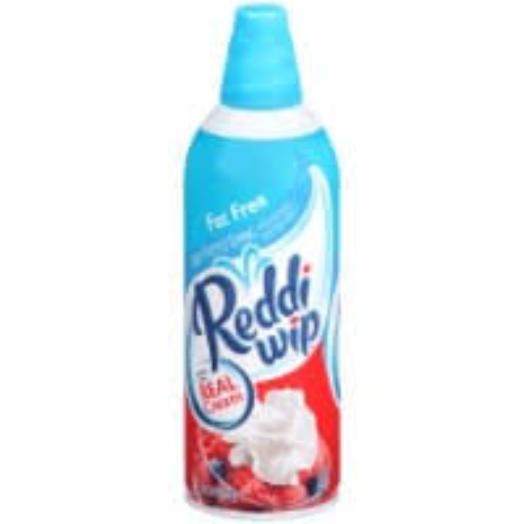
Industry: Food